Adenoid hypertrophy

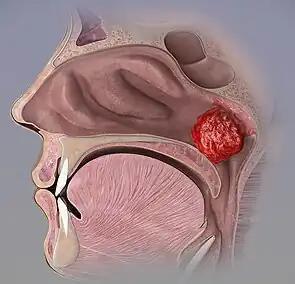
3D still showing adenoid hypertrophy.

Adenoid hypertrophy, also known as enlarged adenoids refers to an enlargement of the adenoid (pharyngeal tonsil) that is linked to nasopharyngeal mechanical blockage and/or chronic inflammation. Adenoid hypertrophy is a characterized by hearing loss, recurrent otitis media, mucopurulent rhinorrhea, chronic mouth breathing, nasal airway obstruction, increased infection susceptibility, dental malposition and dentofacial abnormalities ("adenoid facies" or "mouth breather face").